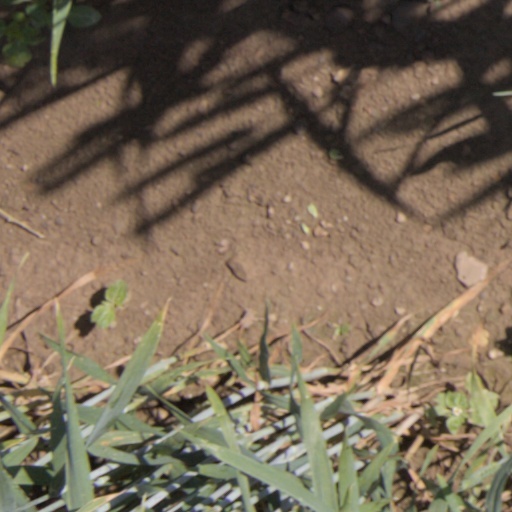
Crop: wheat